Whale watching

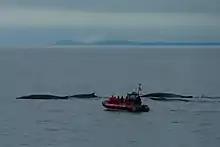
Estuary of St. Lawrence River, whale watching near Tadoussac, Quebec

In South Africa, the town of Hermanus is one of the world centers for whale watching. Between May and December southern right whales come so close to the Cape shoreline that visitors can watch whales from their hotels. The town employs a "whale crier" (cf town crier) to walk through the town announcing where whales have been seen.